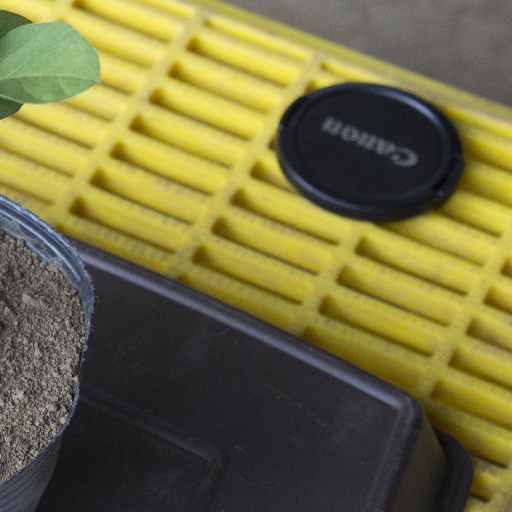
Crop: soybean